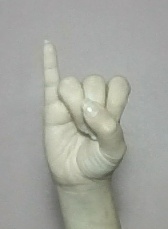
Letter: meem